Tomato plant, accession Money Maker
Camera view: horizontal (90 deg, fisheye); turntable rotation: 240 degrees
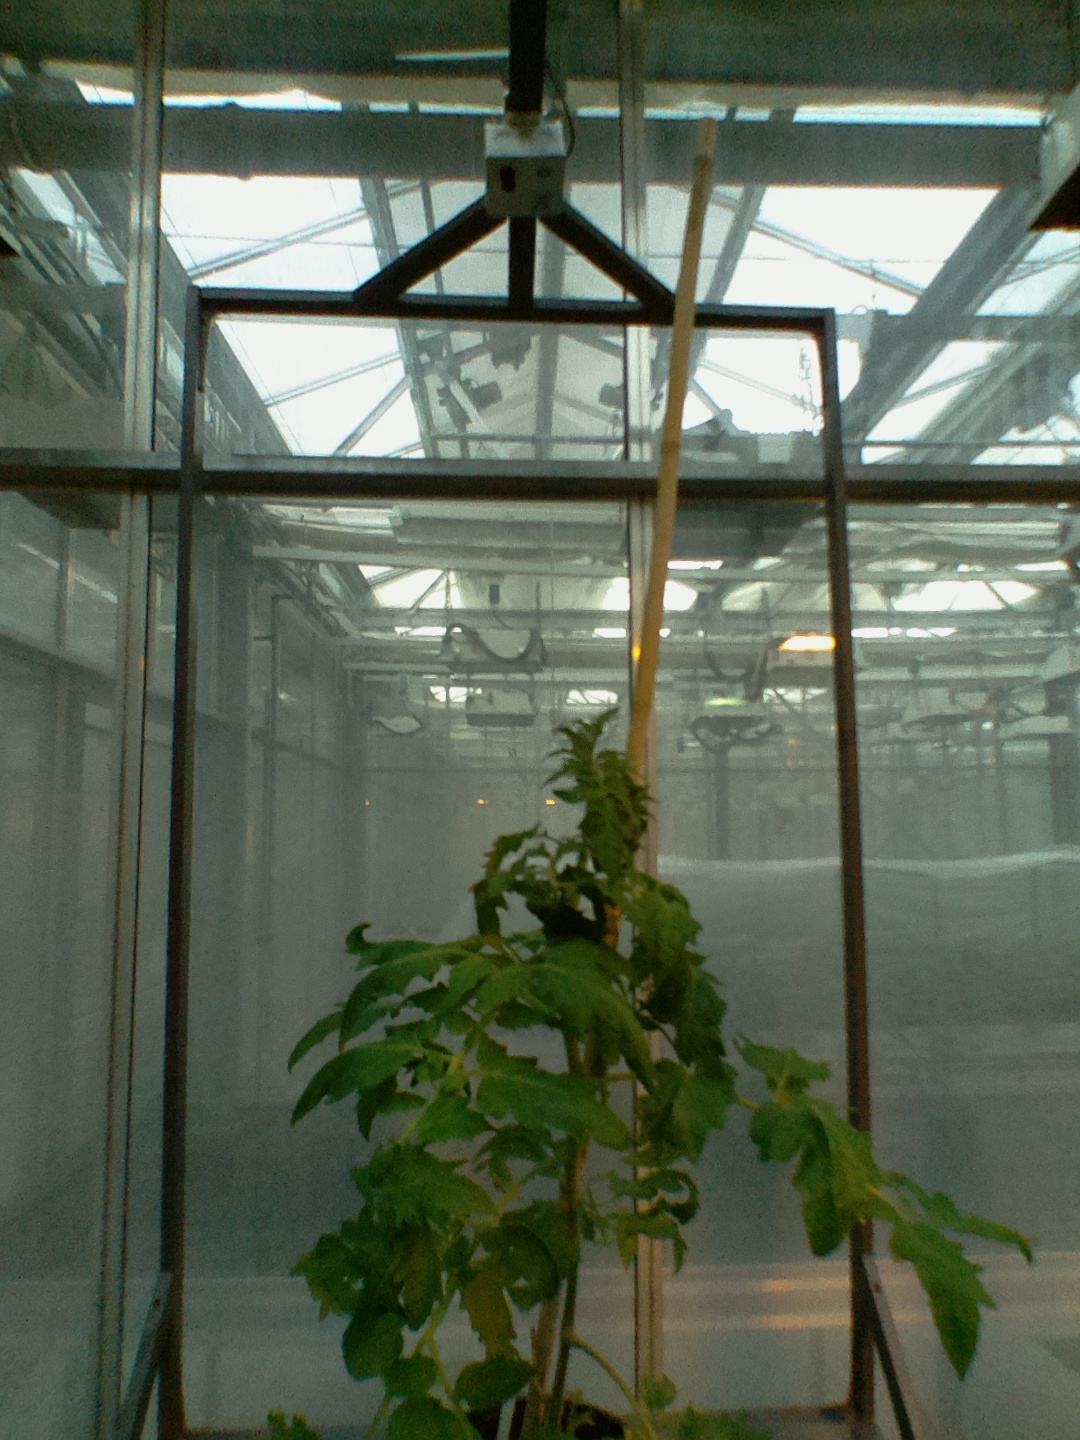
BBCH growth stage 53: 3 inflorescences visible